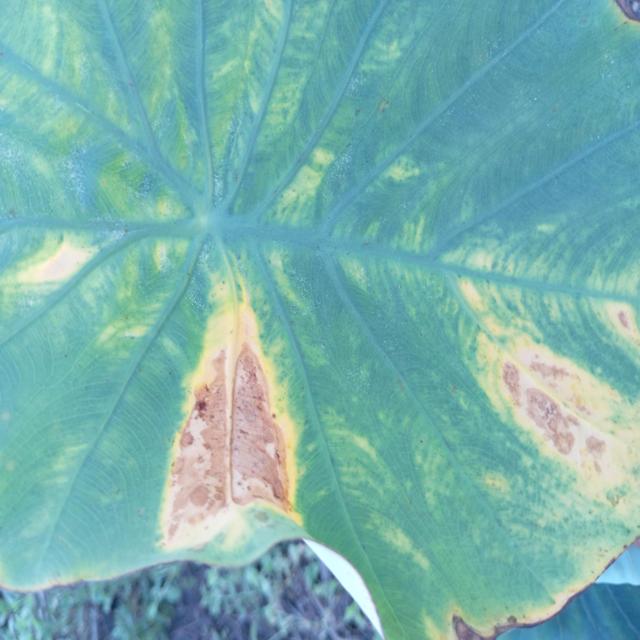
Label: Mid_Blight